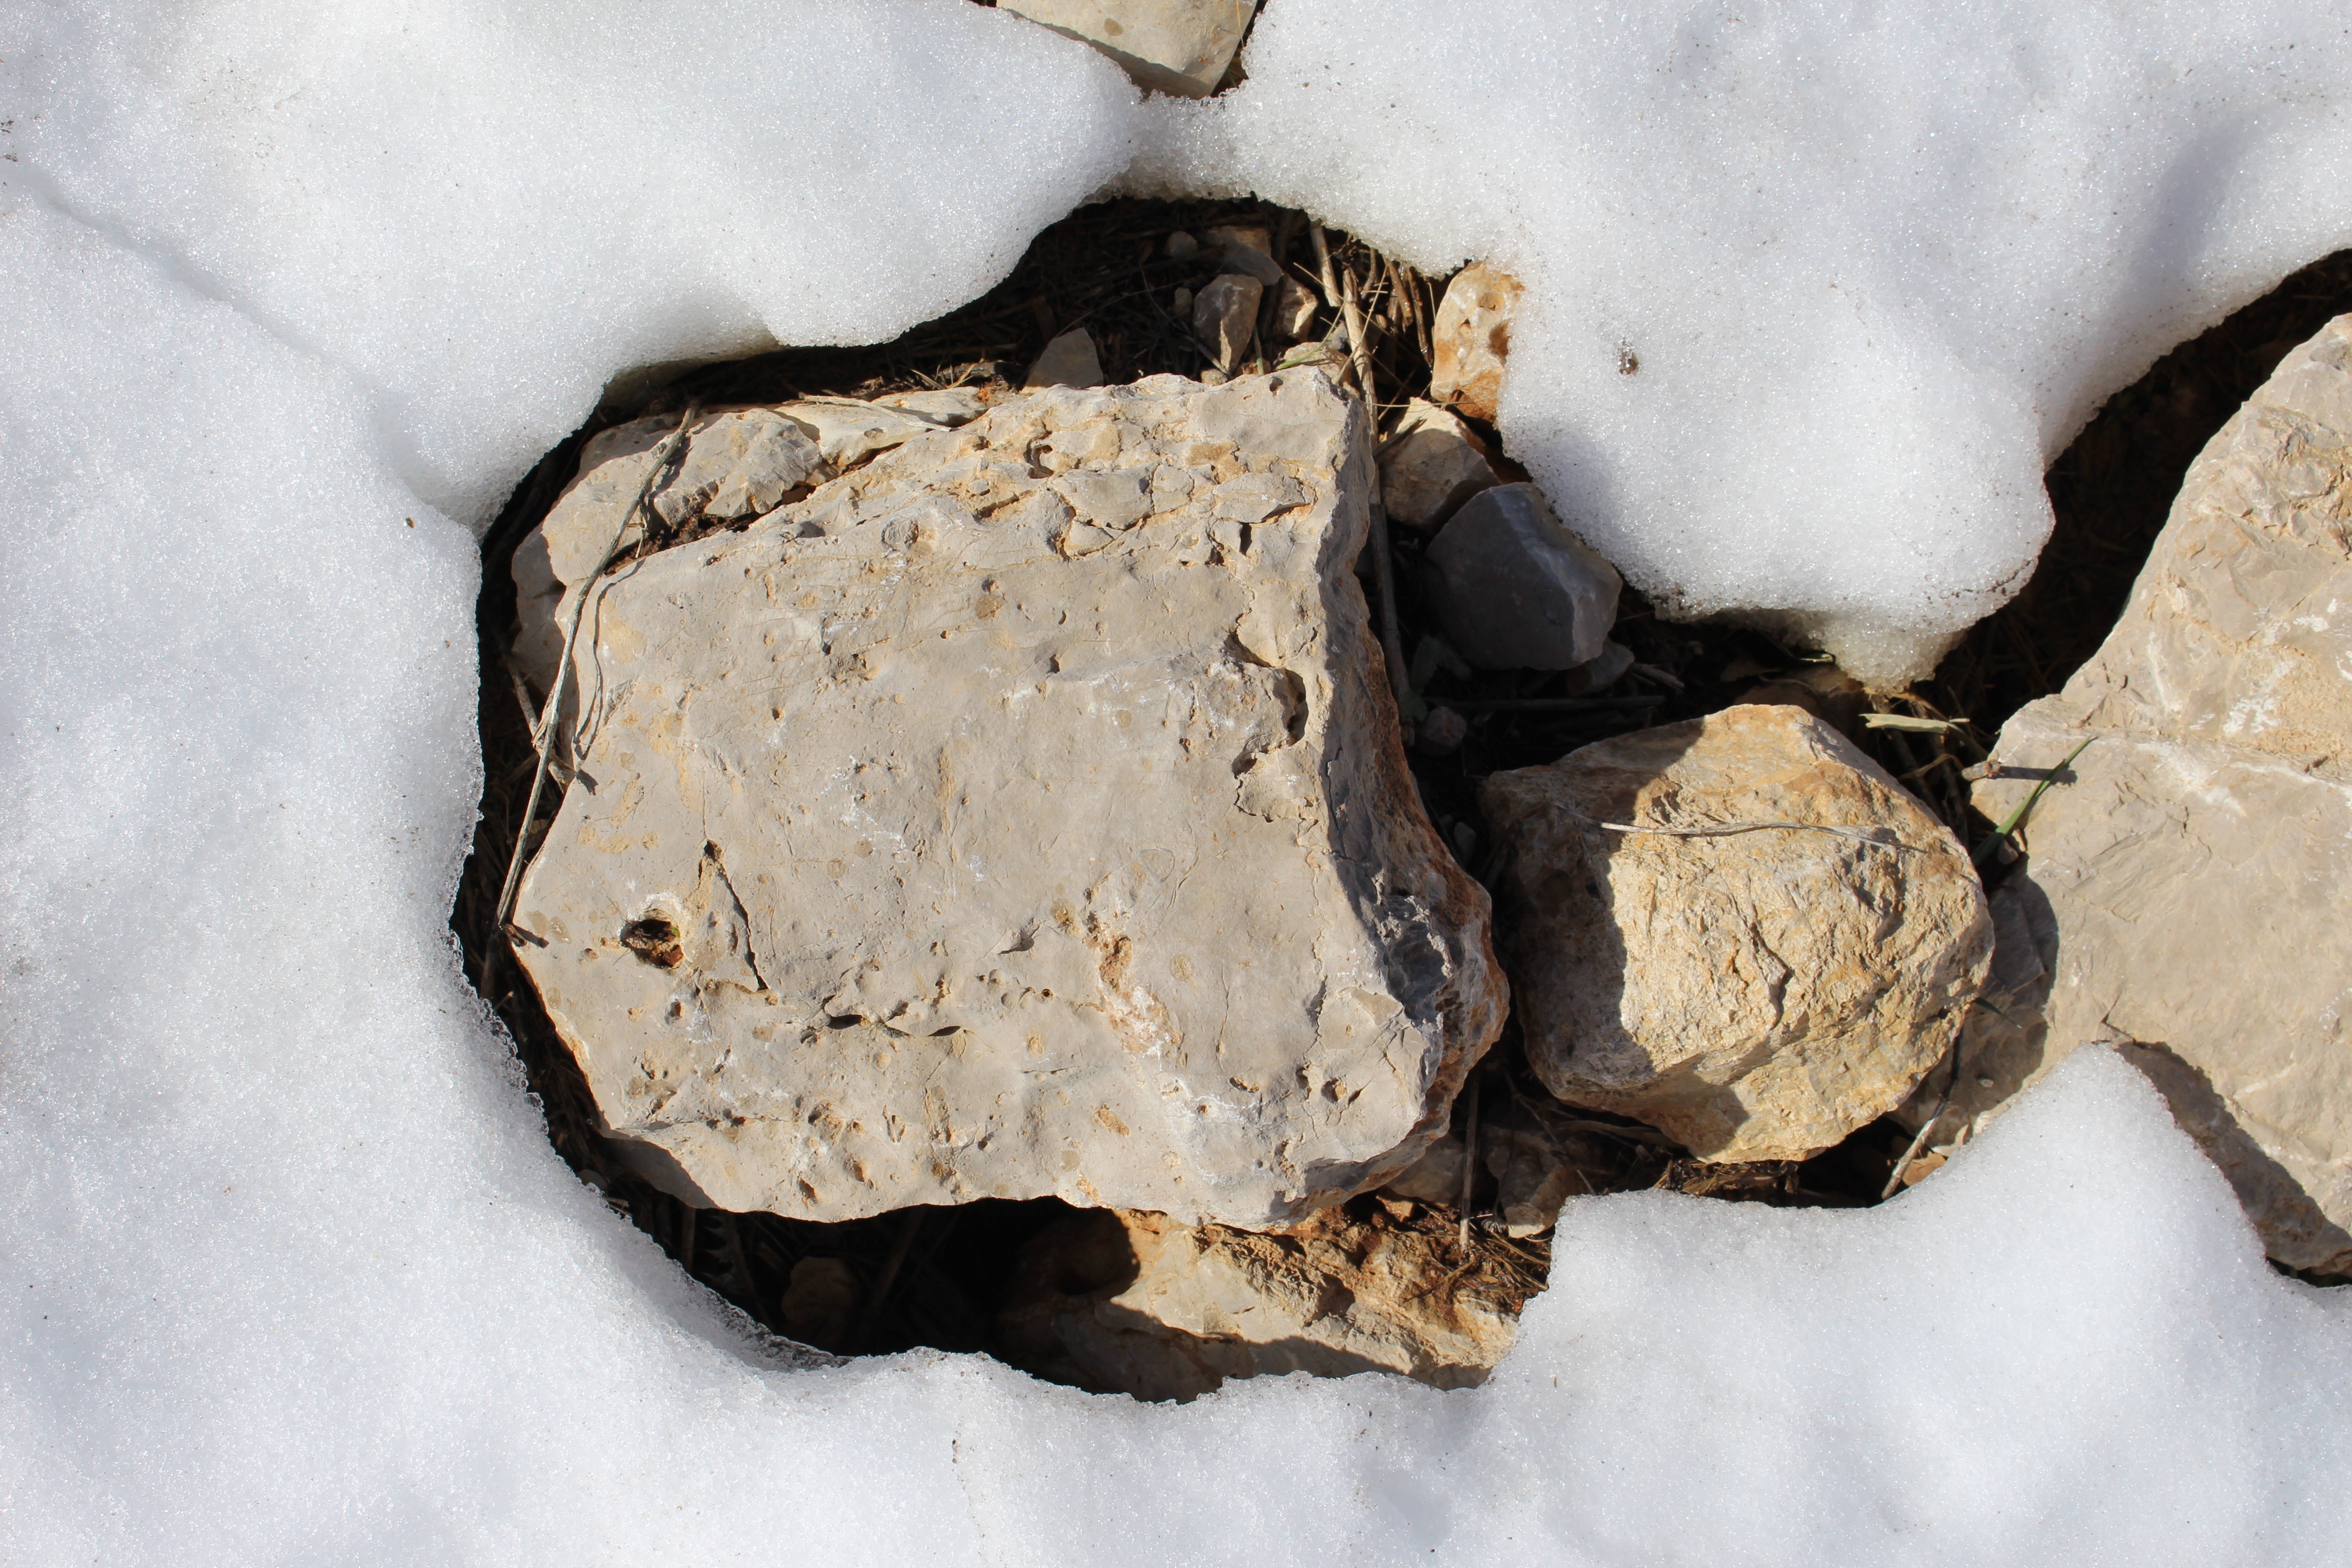
rock, snow, winter, wood, material, geology